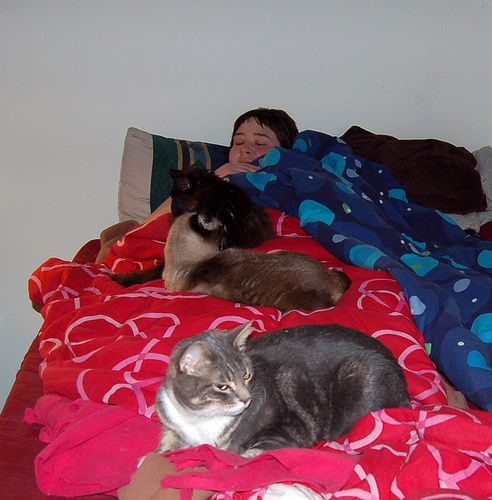
The person sleeps under blankets as three cats are laying on the bed.
Four cats sleeping ton top of a comforter on a person in bed.
A girl is sleeping covered with blankets and cats.
A group of animals laying on top of a person in a bed.
a woman laying down in bed covered with blankets with two cats on top